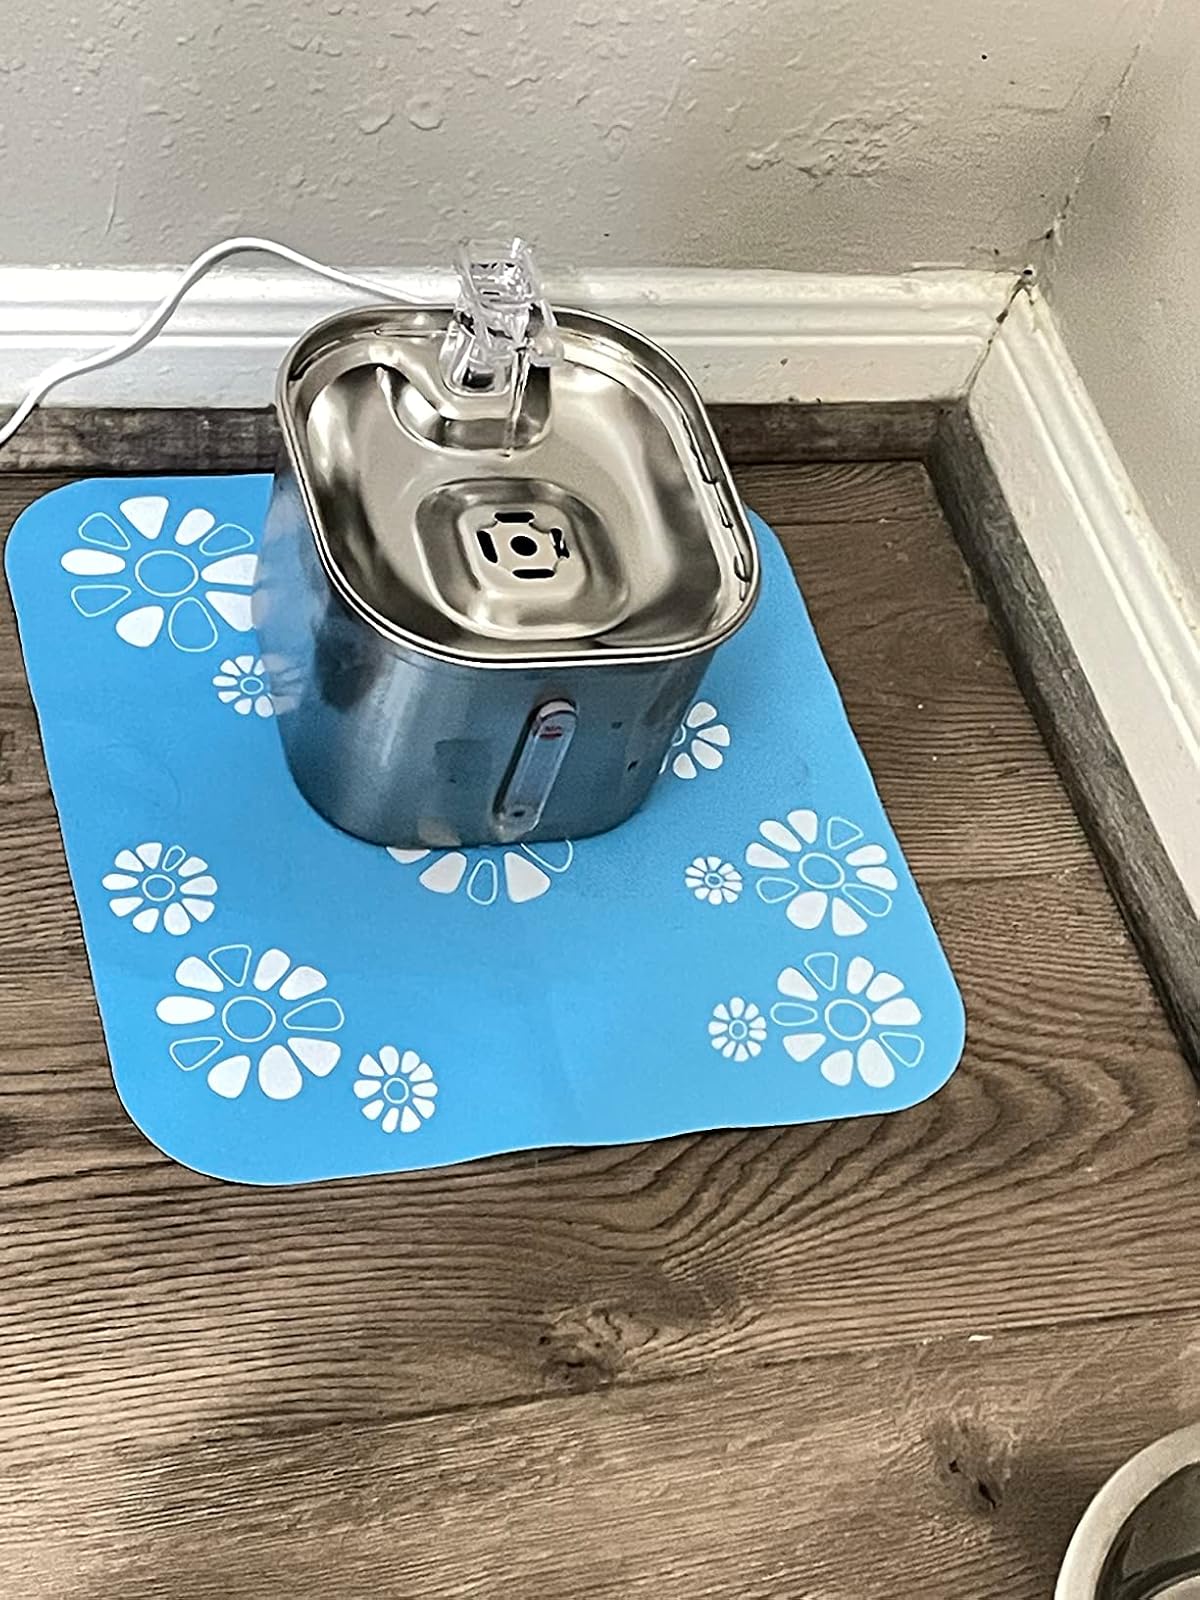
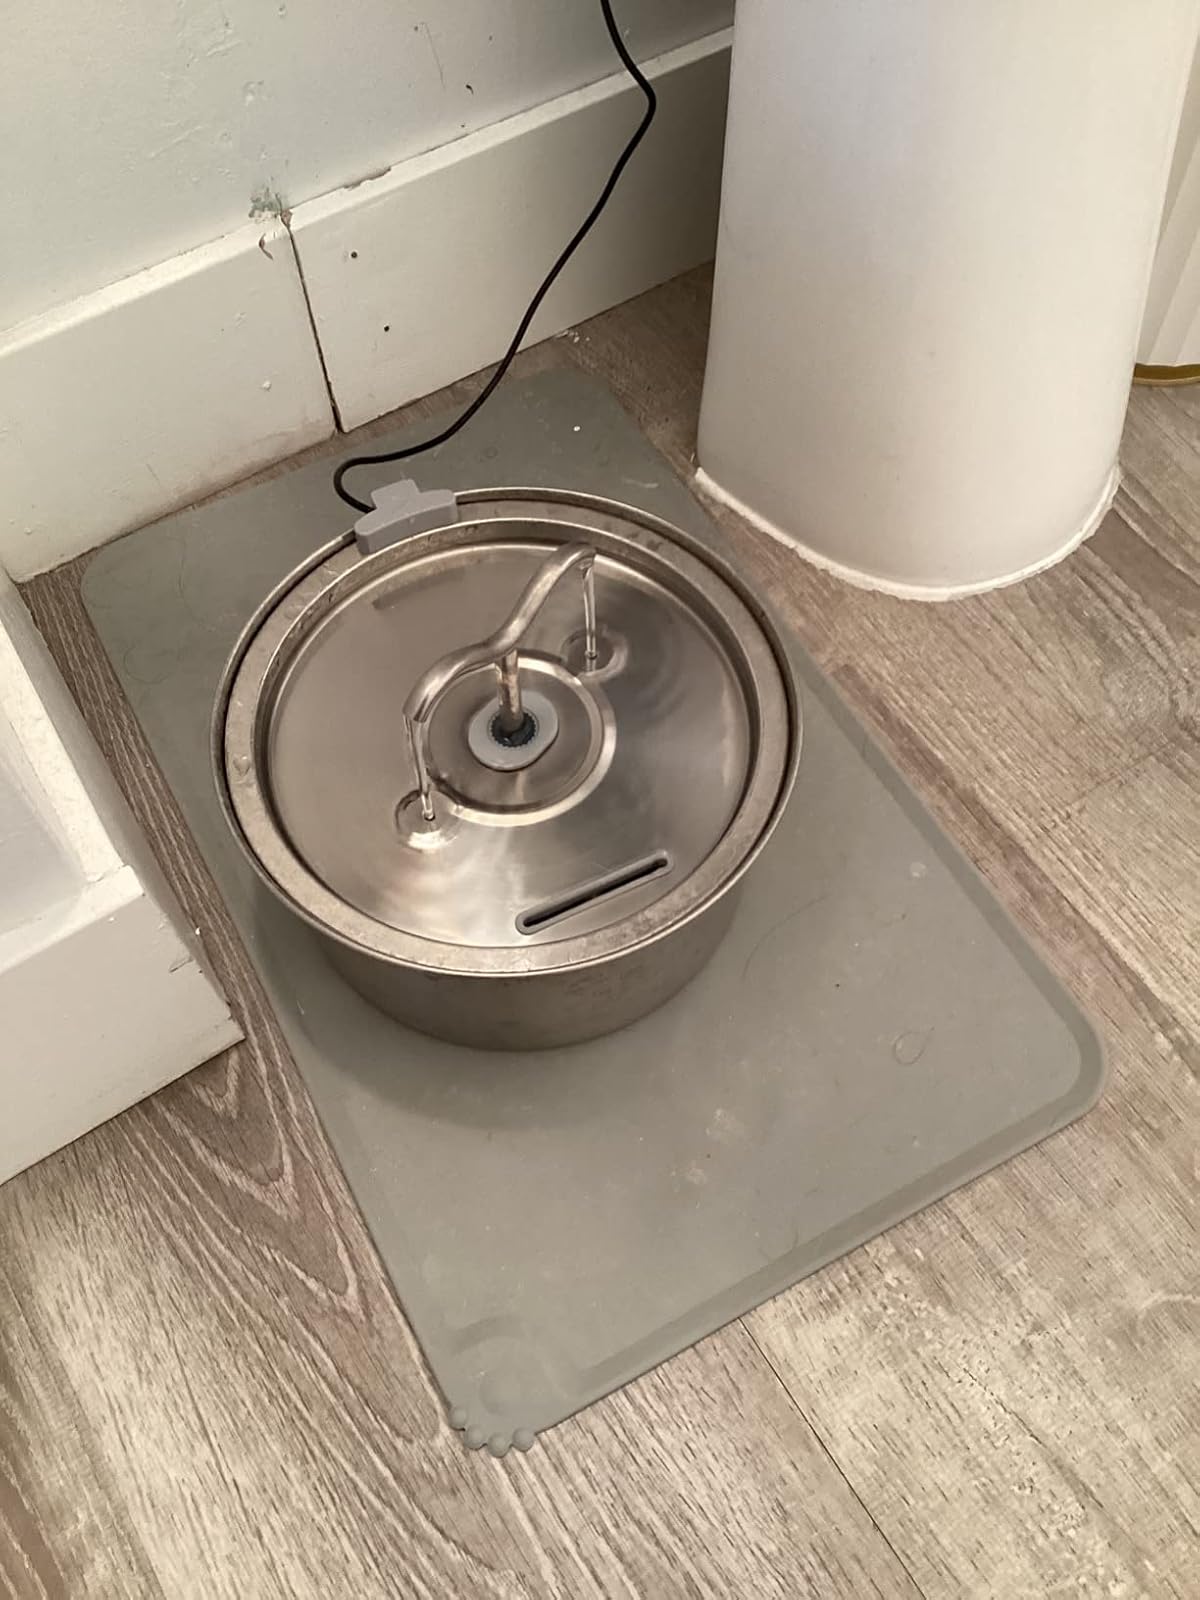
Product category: items_bowl
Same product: no